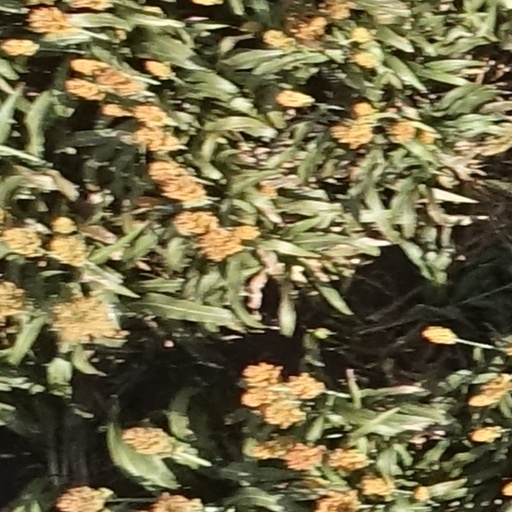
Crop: sorghum